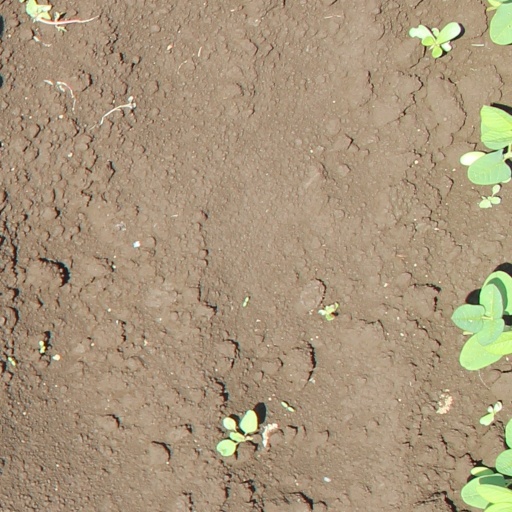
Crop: soybean